Pittenweem witches

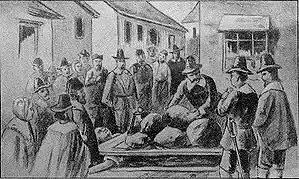
Cornfoot was killed in a similar manner to that used in the pressing of Giles Corey during the Salem witch trials.

After escaping, Cornfoot made her way to the home village of Leuchars, eight miles from Pittenweem, where she was either discovered by the minister, George Gordon, or had approached him for help. For the reward of £10, he arranged an armed guard of two men to return her to Cowper's house on 30 January 1705. Cowper was not at home when they arrived so she was taken to one of the bailies. A mob of at least ten people forcibly removed her from the house, tied her up, beat her, then hauled her down to the harbour by her ankles, possibly with the intention of dunking her. A rope was run from the top of the masthead on a ship back to the shore and she was dangled from it while the crowd threw stones at her as she swung backwards and forwards. When they took her down, she was covered by a door that had heavy stones placed on top of it until she was crushed to death. A cart pulled by a horse was guided over her corpse more than once to ensure she was dead. The crowd took her body to the home of her co-accused, Nicolas Lawson, with the intention of torturing her in the same manner but decided they had sufficient sport for the day.